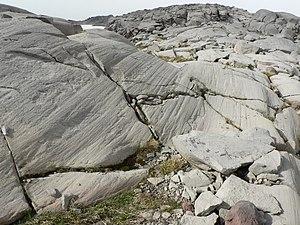
Un dos de baleine est un terme géomorphologique qui désigne une roche affleurante striée dans les contextes de vallées glaciaires comme la Haute vallée d'Ossau. Les stries se sont formées lors du passage d'un glacier qui charrie des blocs rocheux de taille variable. L'orientation des stries peut indiquer la direction de déplacement du glacier.
Une strie glaciaire est une rayure du sol, notamment des formations rocheuses appelées dos de baleine, due à l'abrasion glaciaire. Ces stries sont en général nombreuses et parallèles et sont causées par les roches et graviers transportées par les glaciers qui polissent et rayent le sol. La plupart des stries actuellement visibles datent de la dernière glaciation ou du petit âge glaciaire.